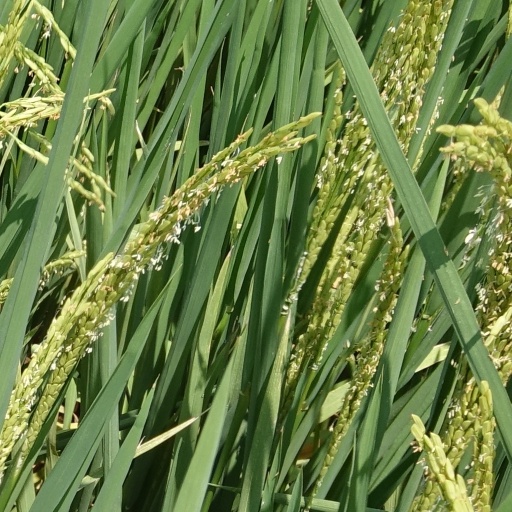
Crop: rice